Aruba at the 2016 Summer Olympics

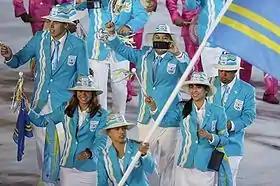
Sailor Nicole van der Velden led the Aruban team in the opening ceremony.

Aruba competed at the 2016 Summer Olympics in Rio de Janeiro, Brazil, from 5 to 21 August 2016. This was the nation's eighth consecutive appearance at the Summer Olympics.